Gertrude of Süpplingenburg

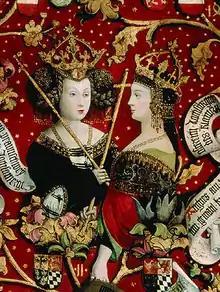
Gertrude and Theodora Komnene, consorts of Henry II of Austria, Babenberg pedigree, Klosterneuburg Monastery,

Gertrude of Süpplingenburg (18 April 1115 – 18 April 1143) was Duchess of Bavaria, Margravine of Tuscany, and Duchess of Saxony by marriage to Henry X, Duke of Bavaria, and Margravine of Austria and Duchess of Bavaria by marriage to Henry II, Duke of Austria. She was regent of Saxony during the minority of her son Henry the Lion in 1139–1142.